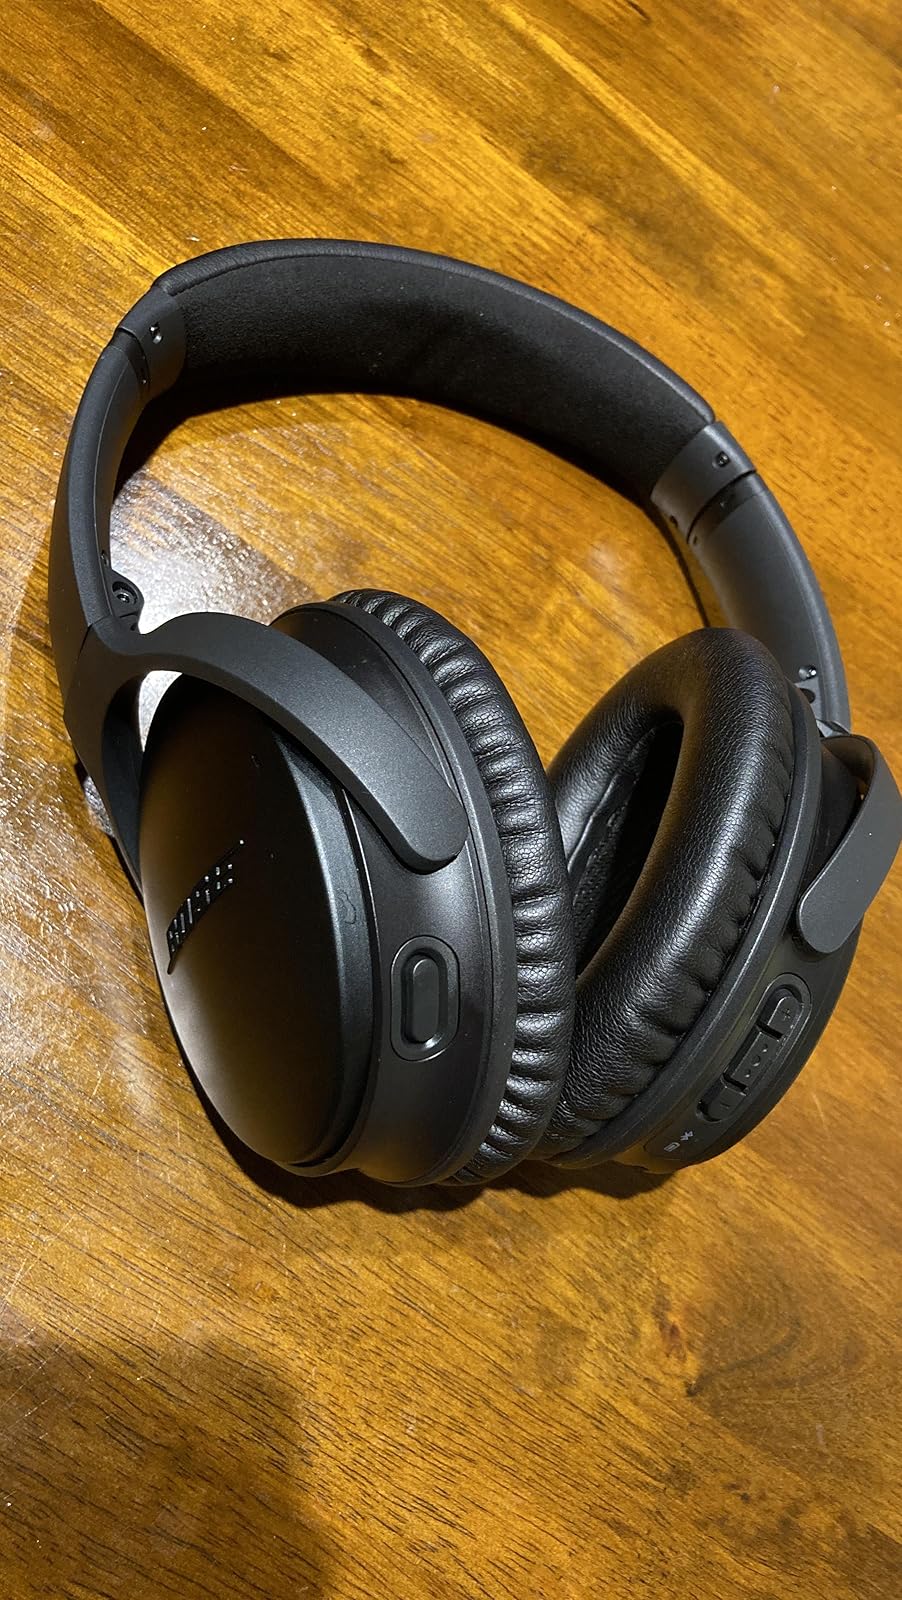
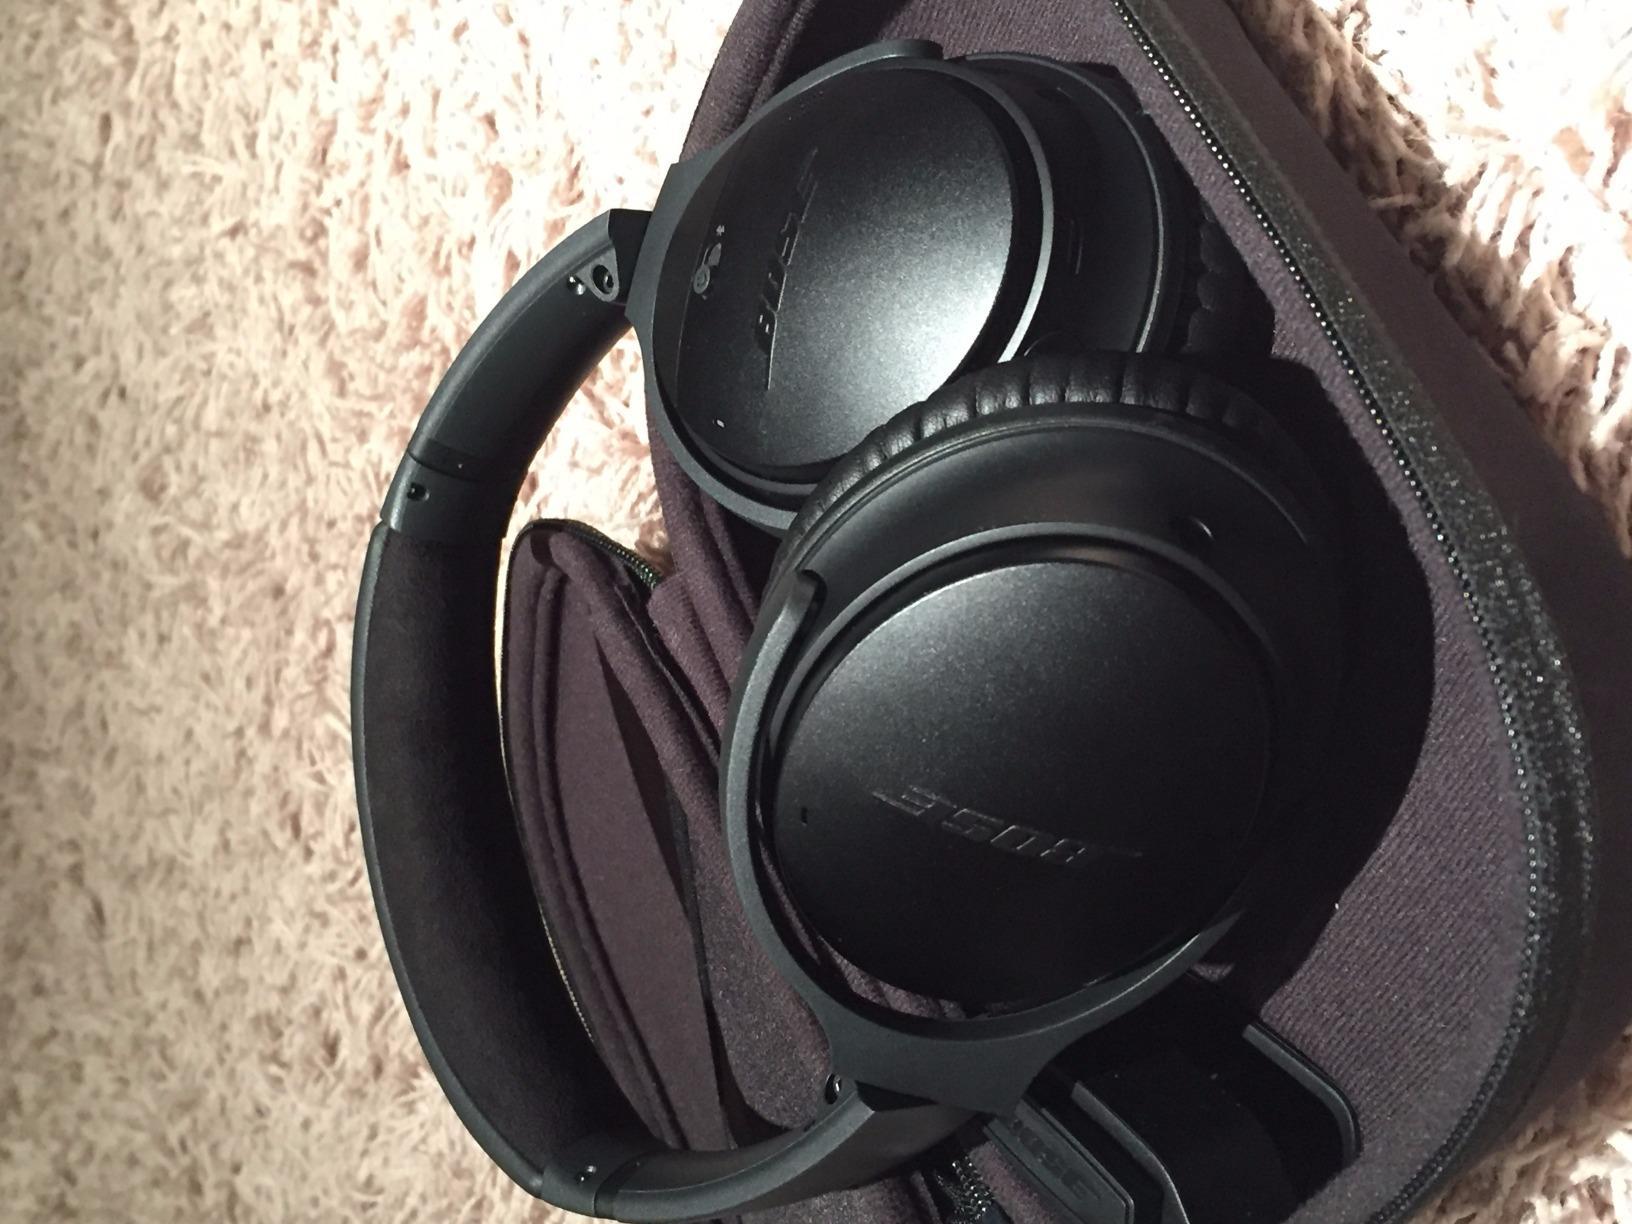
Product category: headphones
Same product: yes